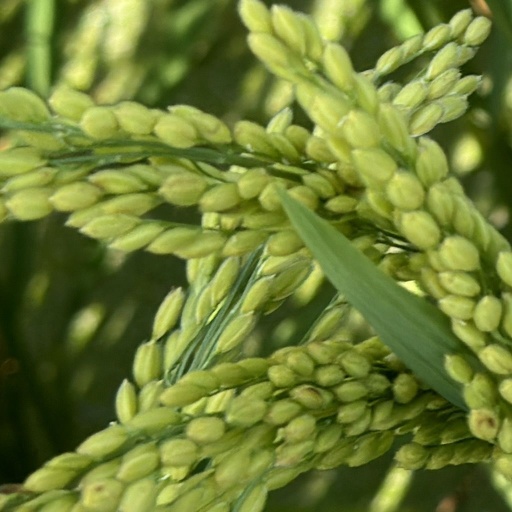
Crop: rice